Caterpillar D6

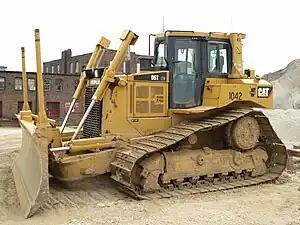
A Caterpillar D6T in St. Louis

The Caterpillar D6 track-type tractor is a medium bulldozer manufactured by Caterpillar Inc. with a nominal operating weight of . The military versions were classified as the SNL G152 medium tractor, under the G-numbers classification system used for army tractors.